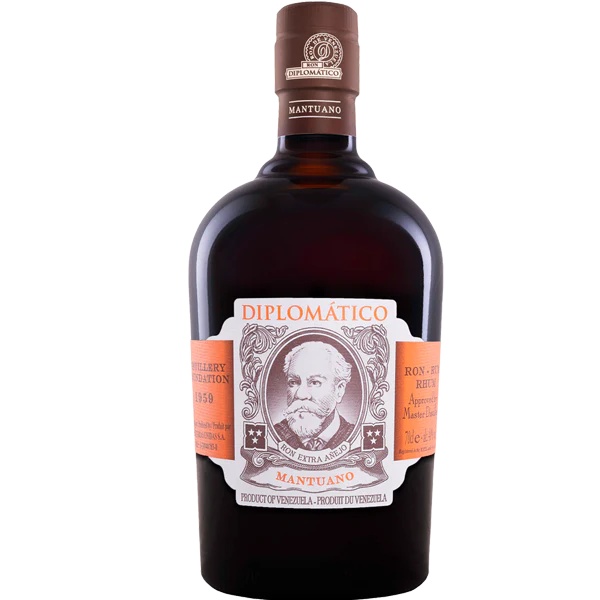
Diplomatico Mantuano Reserva 8 750ml
SOLO VENTA EN PUERTO RICO Diplomático Mantuano Reserva 8 Años El Ron Diplomático Mantuano Reserva 8 Años es un homenaje a la tradición venezolana del ron artesanal. Envejecido hasta 8 años en barricas de roble, ofrece una experiencia rica, versátil y perfectamente equilibrada, ideal tanto para disfrutar solo como en coctelería premium. Origen: Venezuela Tipo: Ron oscuro añejo Envejecimiento: Hasta 8 años en barricas de roble Notas de cata: Frutos secos, ciruelas, caramelo, especias suaves y un toque de madera Graduación alcohólica: 40% Presentación: Botella 750 ml Perfil: Suave, redondo y complejo Perfecto para tomar solo, con hielo o en cocteles clásicos como un Old Fashioned o un Rum Manhattan . El compañero ideal para momentos de disfrute refinado.
Brand: Entre Humos Cigar Emporium
Category: Food, Beverages & Tobacco > Beverages > Alcoholic Beverages > Liquor & Spirits > Rum